Binaural fusion

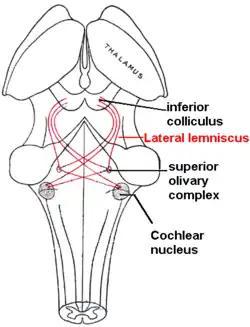
Transmissions from the SOC, in the pons of the brainstem, travel along the lateral lemniscus to the IC, located in the midbrain. Signals are then relayed to the thalamus and further ascending auditory pathway.

In vertebrate mammals, as sound waves travel via the eardrum, through the cochlea in the inner ear, they stimulate the hair cells that line the basilar membrane. Using these hair cells, the cochlea converts auditory information at each ear into electrical impulses, which travel by means of the auditory nerve (AN) from the cochlea to the cochlear nucleus (CN), which is located in the pons of the brainstem. From the ventral CN (VCN), nerve signals project to the superior olivary complex (SOC), a set of brainstem nuclei that consists primarily of two nuclei, the medial superior olive (MSO) and the lateral superior olive (LSO), and is the primary site of binaural fusion. The subdivision of the VCN that concerns binaural fusion is the anteroventral cochlear nucleus (AVCN). The AVCN consists of spherical bushy cells and globular bushy cells and can also transmit signals to the medial nucleus of the trapezoid body (MNTB), whose neurons project to the MSO. Transmissions from the SOC travel to the inferior colliculus (IC) via the lateral lemniscus. At the level of the IC, binaural fusion is more complete. The signal ascends to the medial geniculate body (MGC) of the thalamocortical system; sensory inputs to the MGB are then relayed to the primary auditory cortex.